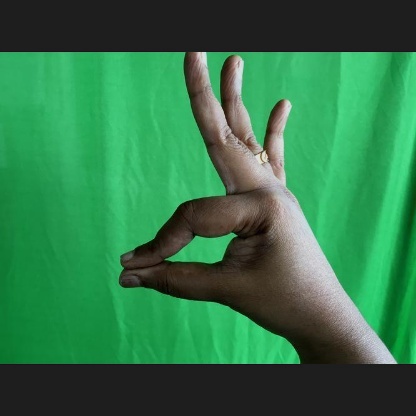
Mudra: Hamsasyam